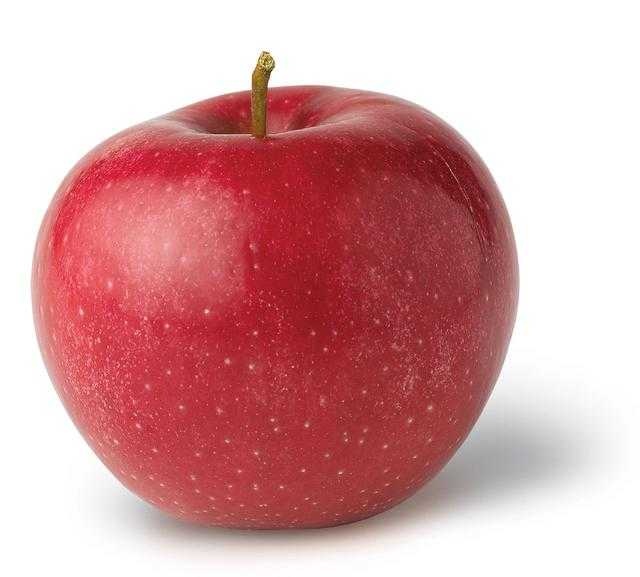
Label: Apple